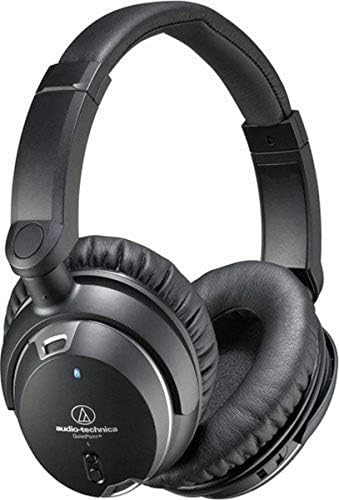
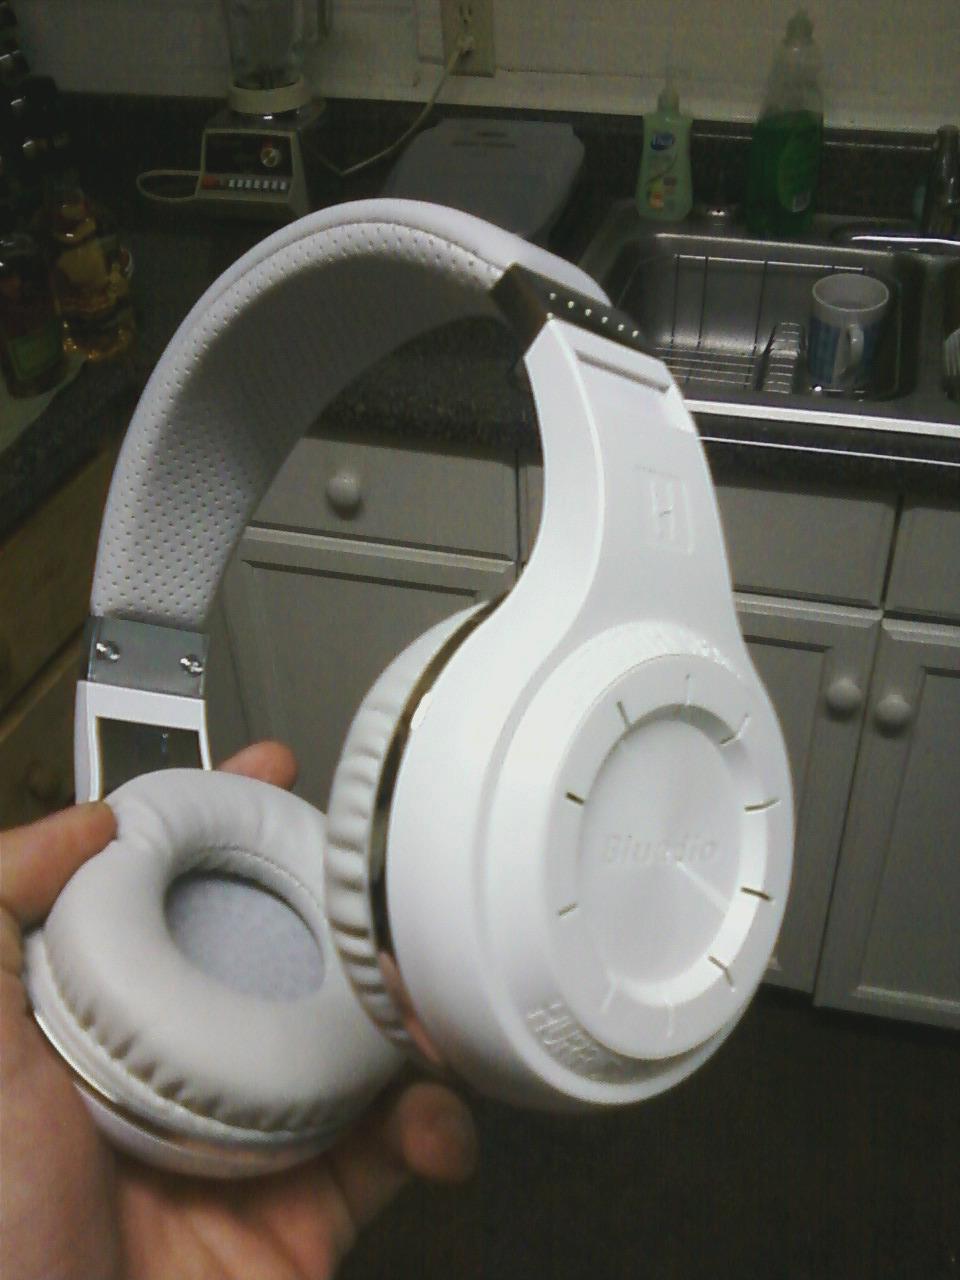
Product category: headphones
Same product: no